New England town

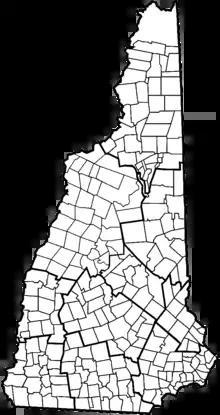
Map of New Hampshire municipalities

As of the 2020 census, Maine contains 485 organized municipalities, of which 23 are incorporated as cities, 430 are incorporated as towns, and the remaining 32 are organized as plantations. These 485 organized municipalities together cover much of, but not all of, the state's territory. Of Maine's sixteen counties, only four are entirely incorporated. Four other counties are almost entirely incorporated, but include small amounts of unincorporated/unorganized territory (three of these four counties were entirely incorporated or organized at one time, but lost that status when a town disincorporated or a plantation surrendered its organization). The remaining eight counties contain significant amounts of unincorporated/unorganized territory. Most of these areas are in very sparsely populated regions, however. Only about 1.3% of the state's population lives in areas not part of a town, city, or plantation.